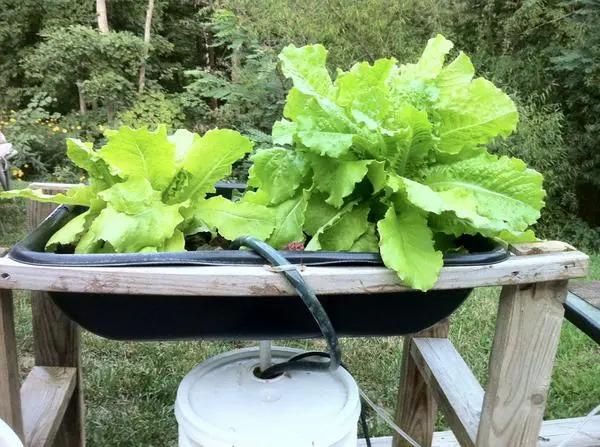
Mazingira ni ya ukulima wa haidroponiki; kuna mmea ambao huenda ni aina ya saladi uliopandwa kwenye chombo kilichotundikwa. Chombo hicho ambacho ni la rangi nyeusi kimeunganishwa na ndoo linalosambaza maji na kitu kama ngazi ya mbao.
Mmea una majani ya kijani kibichi na kuonekana imekomaa. Mandhari ina miti.